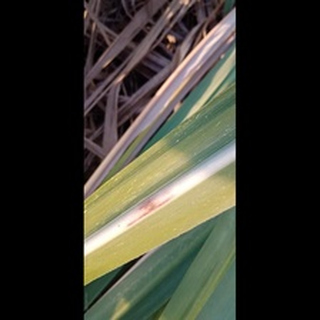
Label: sugarcane_red_rot